Safety service

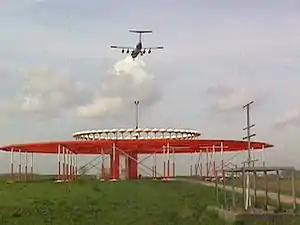

Safety service (also: "safety radiocommunication service" or "safety-of-life service") is – according to "Article 1.59" of the International Telecommunication Union's (ITU) Radio Regulations (RR) – defined as «"A radiocommunication service used permanently or temporarily for the safeguarding of human life and property".»